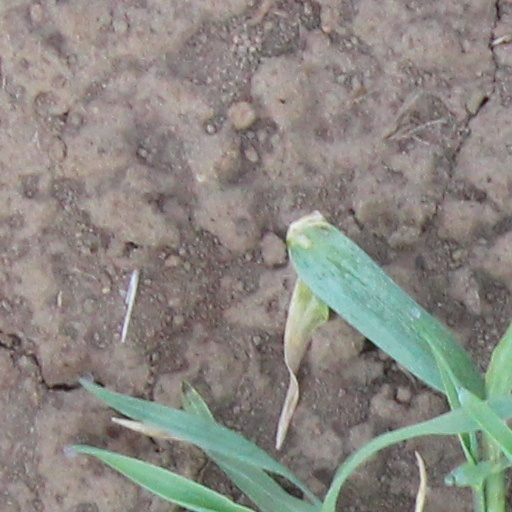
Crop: wheat